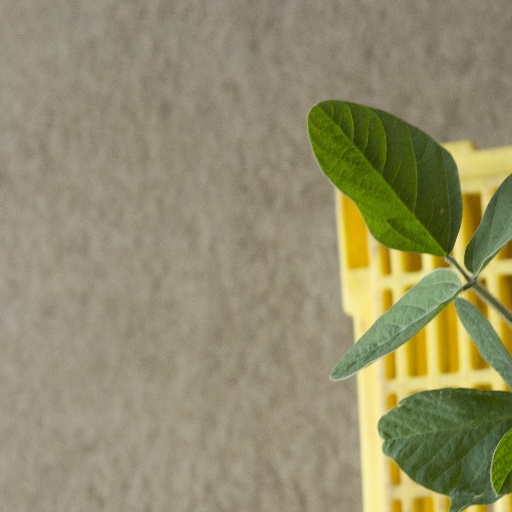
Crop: soybean